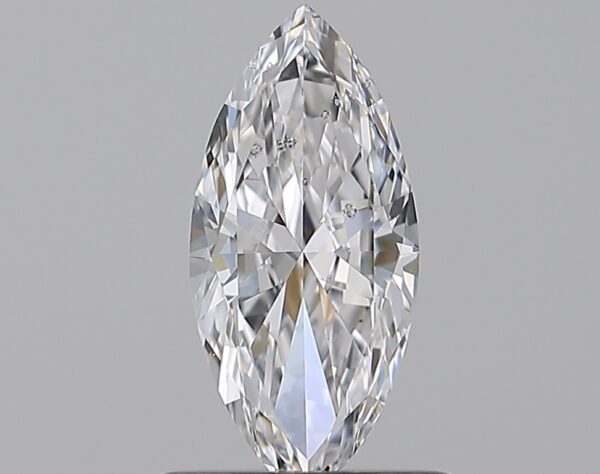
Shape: marquise
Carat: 0.61
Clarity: SI2
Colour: D
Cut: EX
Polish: EX
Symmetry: VG
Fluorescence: N
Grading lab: GIA
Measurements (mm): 9.56 x 4.4 x 2.46